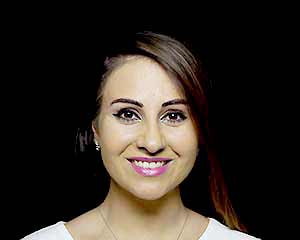
Gender: women